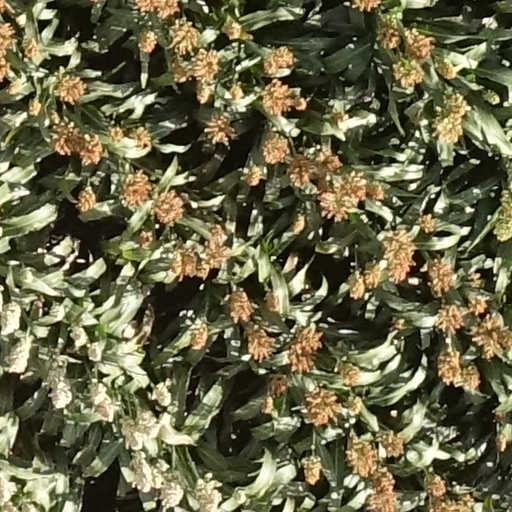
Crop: sorghum